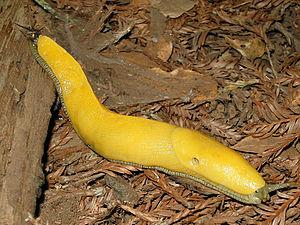
Ariolimax dolichophallus est une espèce de gastéropodes du genre Ariolimax.